The Orchardist

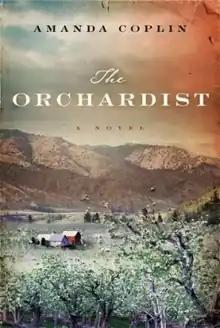
First edition

The Orchardist (2012) is a novel by American author Amanda Coplin set in the Pacific Northwest at the turn of the 20th century.